Promachonas

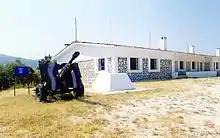
Fort Roupel

The village was annexed in 1913 by Greek forces during the Second Balkan War. During the years of Ottoman rule, the village was known by its Bulgarian name "Dragotin". After the events of the Greek genocide in Asia Minor, refugees settled in the village. In 1927 the village was renamed Promachonas. Around the village, there are also the villages of Kapnotopos and Rupel. In 1928 the village numbered 463 inhabitants. Before World War II, the village numbered 1,528 inhabitants, but with the beginning of the Greek-Italian War, the village and its other 2 settlements were evacuated. After the liberation of Greece from the Axis and the Greek Civil War, the refugees settled (from the other two settlements) in Promachonas, and thus the village has 245 inhabitants. In the national census of 1961, the village numbered 416 inhabitants.